Porsche in motorsport

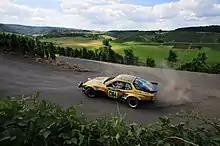
Walter Röhrl's 1981 Porsche 924 GTS driven at the 2008 Rallye Deutschland.

Due to supply-chain constraints, Porsche Penske Motorsport, the factory team, was the only team that could field the 963 at its debut at the 2023 24 Hours of Daytona. The 963 made its first appearance alongside the other new GTP cars., the BMW M Hybrid V8, the Acura ARX-06, and the Cadillac V-LMDh. The 963 was often right behind the ARX-06s of Meyer Shank Racing and Wayne Taylor Racing, with the former leading all five practice sessions, bar the last one. During the race, both Porsches were beset by reliability issues, with significant time spent in the garages: No. 7 was the first to come in, losing 35 laps to replace a faulty battery, and Tandy – in No. 6 – had been running in contention for overall victory in the morning until a gearbox failure ended his race. The Porsche 963 took its first victory in IMSA competition on the Streets of Long Beach with Mathieu Jaminet and Nick Tandy driving. In the season's fourth round, the Motul Course de Monterey, Matt Campbell took the car's first pole position while Tandy's No. 6 started second and van der Helm's No. 5 JDC–Miller Motorsports car qualified ninth. The No. 6 car recovered to second after a slow start. Campbell hit the No. 94 Andretti Autosport Aston Martin Vantage AMR GT3, losing time as he served a drive-through penalty. A crash at turn 10 after Nasr relieved Campbell relegated the No. 7 car to ninth. Tijmen van der Helm and Mike Rockenfeller finished seventh in JDC–Miller Motorsports first race with the car. At Watkins Glen, Tandy and Jaminet started from pole position after qualifying was cancelled. Porsche Penske Motorsport's No. 6 car battled for the win. Through a better pit-stop strategy, the No. 6 Porsche overtook the No. 31 Cadillac and the No. 60 Acura and rejoined in second with 40 minutes remaining. Jaminet overtook Connor De Phillippi in the final minutes before the race ended behind the safety car. The No. 7 car was in contention until Nasr sustained an issue with the hybrid system and spent 2 hours replacing the battery, gearbox and rear axle. It later emerged onto the track and finished 52nd overall. Later, the No. 6 Porsche was disqualified for illegal skid block wear.